Chiemgau Railway

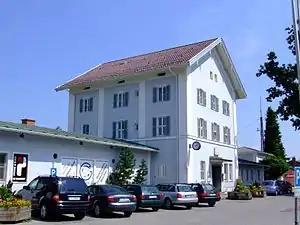
Prien station

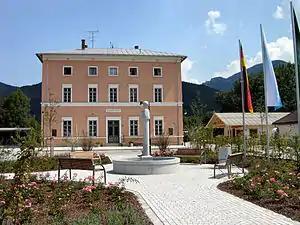
Aschau station

In 1875 after Theodor von Cramer-Klett had purchased Hohenaschau Castle and its associated property in the valley of the River Prien, he financed the construction of a railway line to Aschau. It was opened on 18 August 1878 and opened up the Prien valley to the main line from Munich to Salzburg.